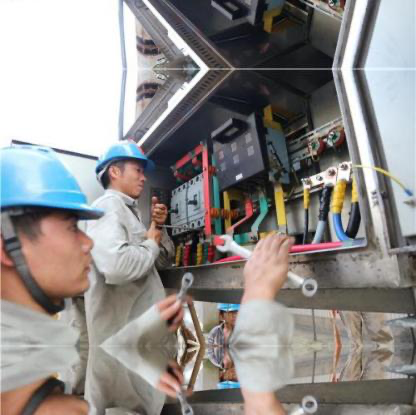
Objects in the image:
label: helmet
label: helmet